List of number-one R&B singles of 1995 (U.S.)

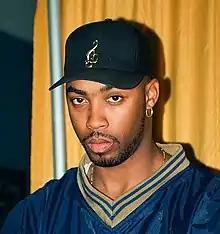
Montell Jordan had a long-running number one with "This Is How We Do It".

These are the "Billboard magazine" R&B singles chart number one hits of 1995: